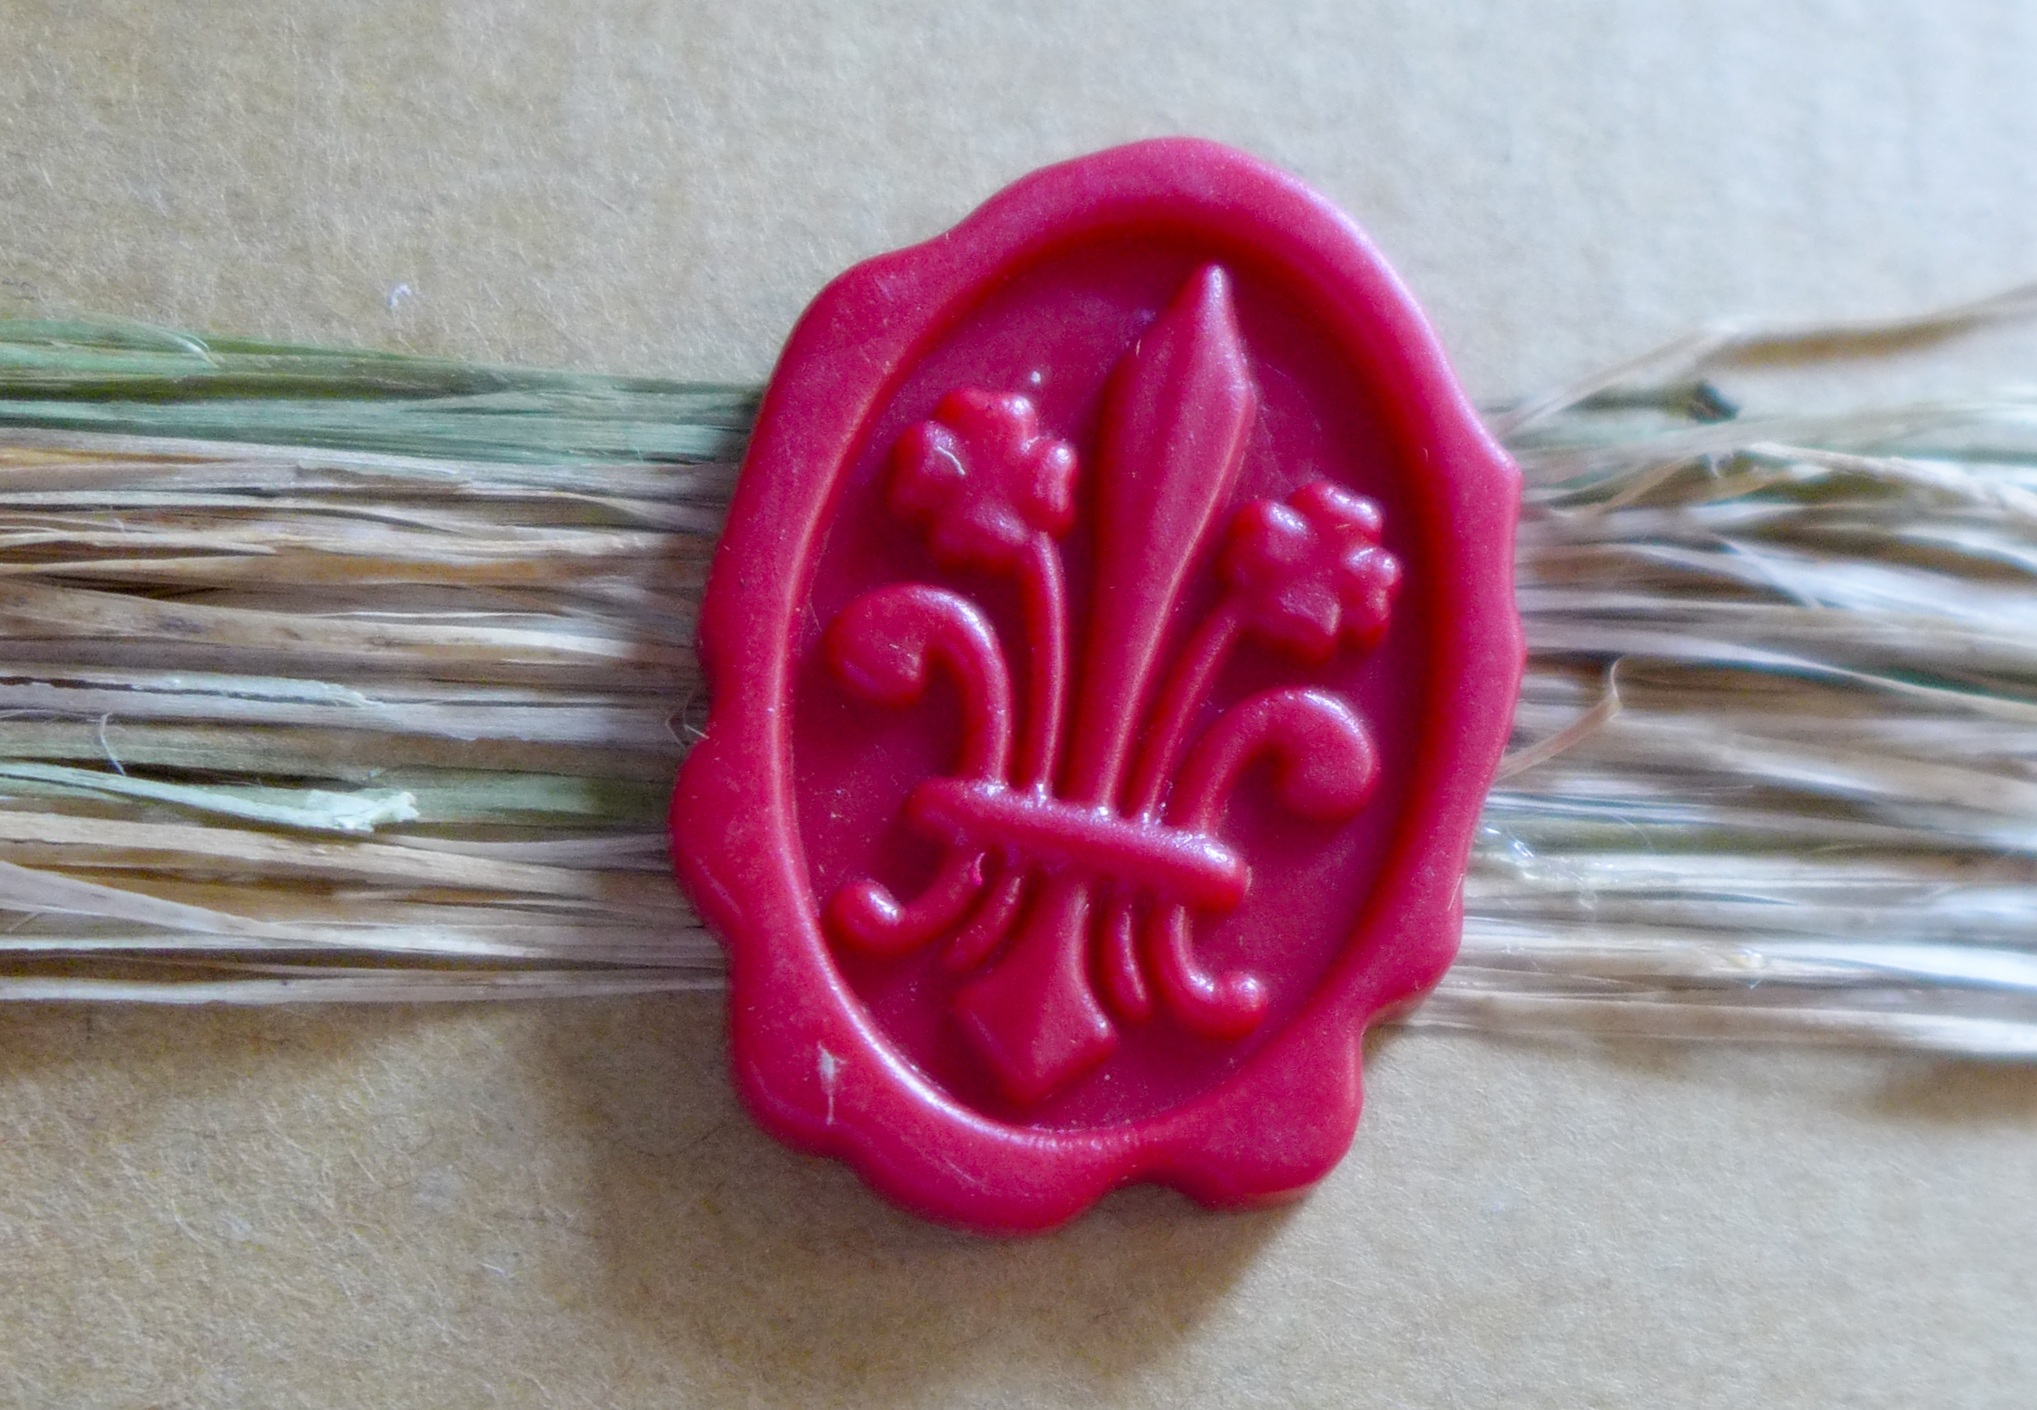
flower, petal, floral, band, heart, food, red, pink, seal, ornament, jewellery, icing, organ, secret, wax, oval, capping, fashion accessory, wax seal